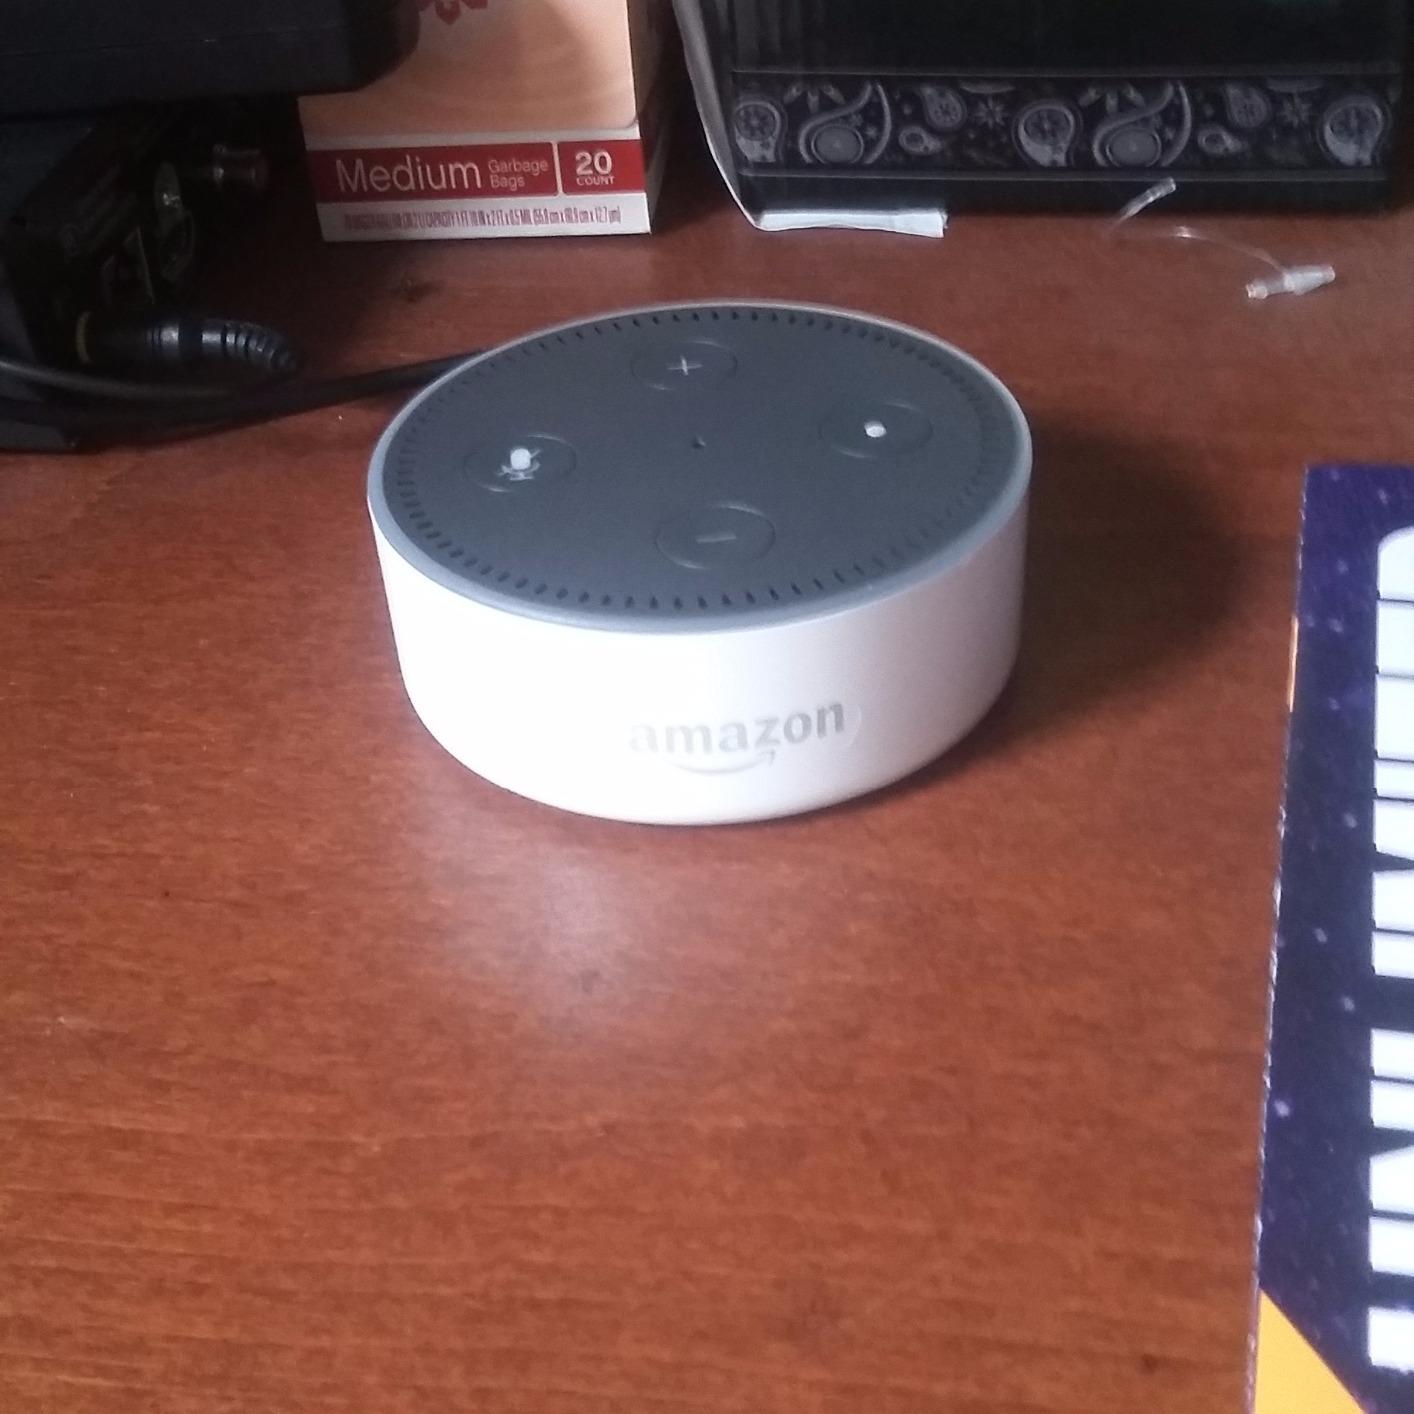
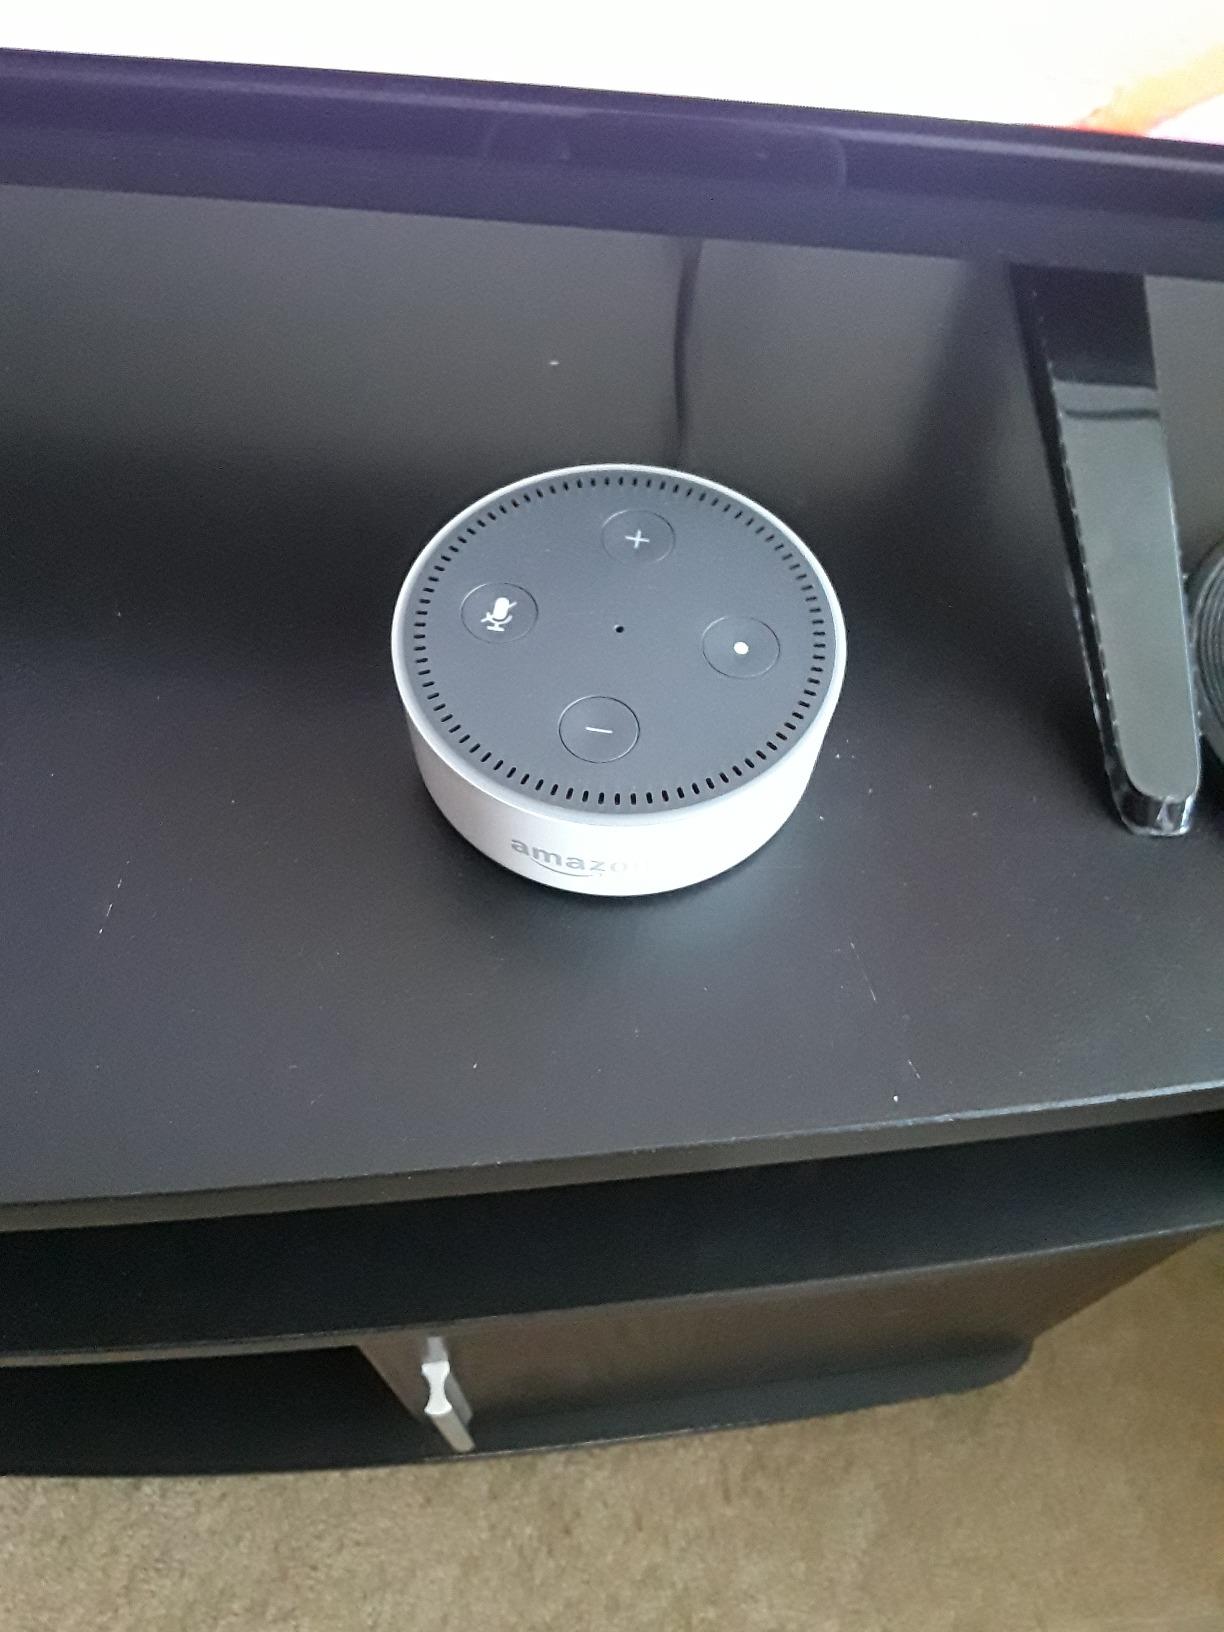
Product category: speaker
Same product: yes